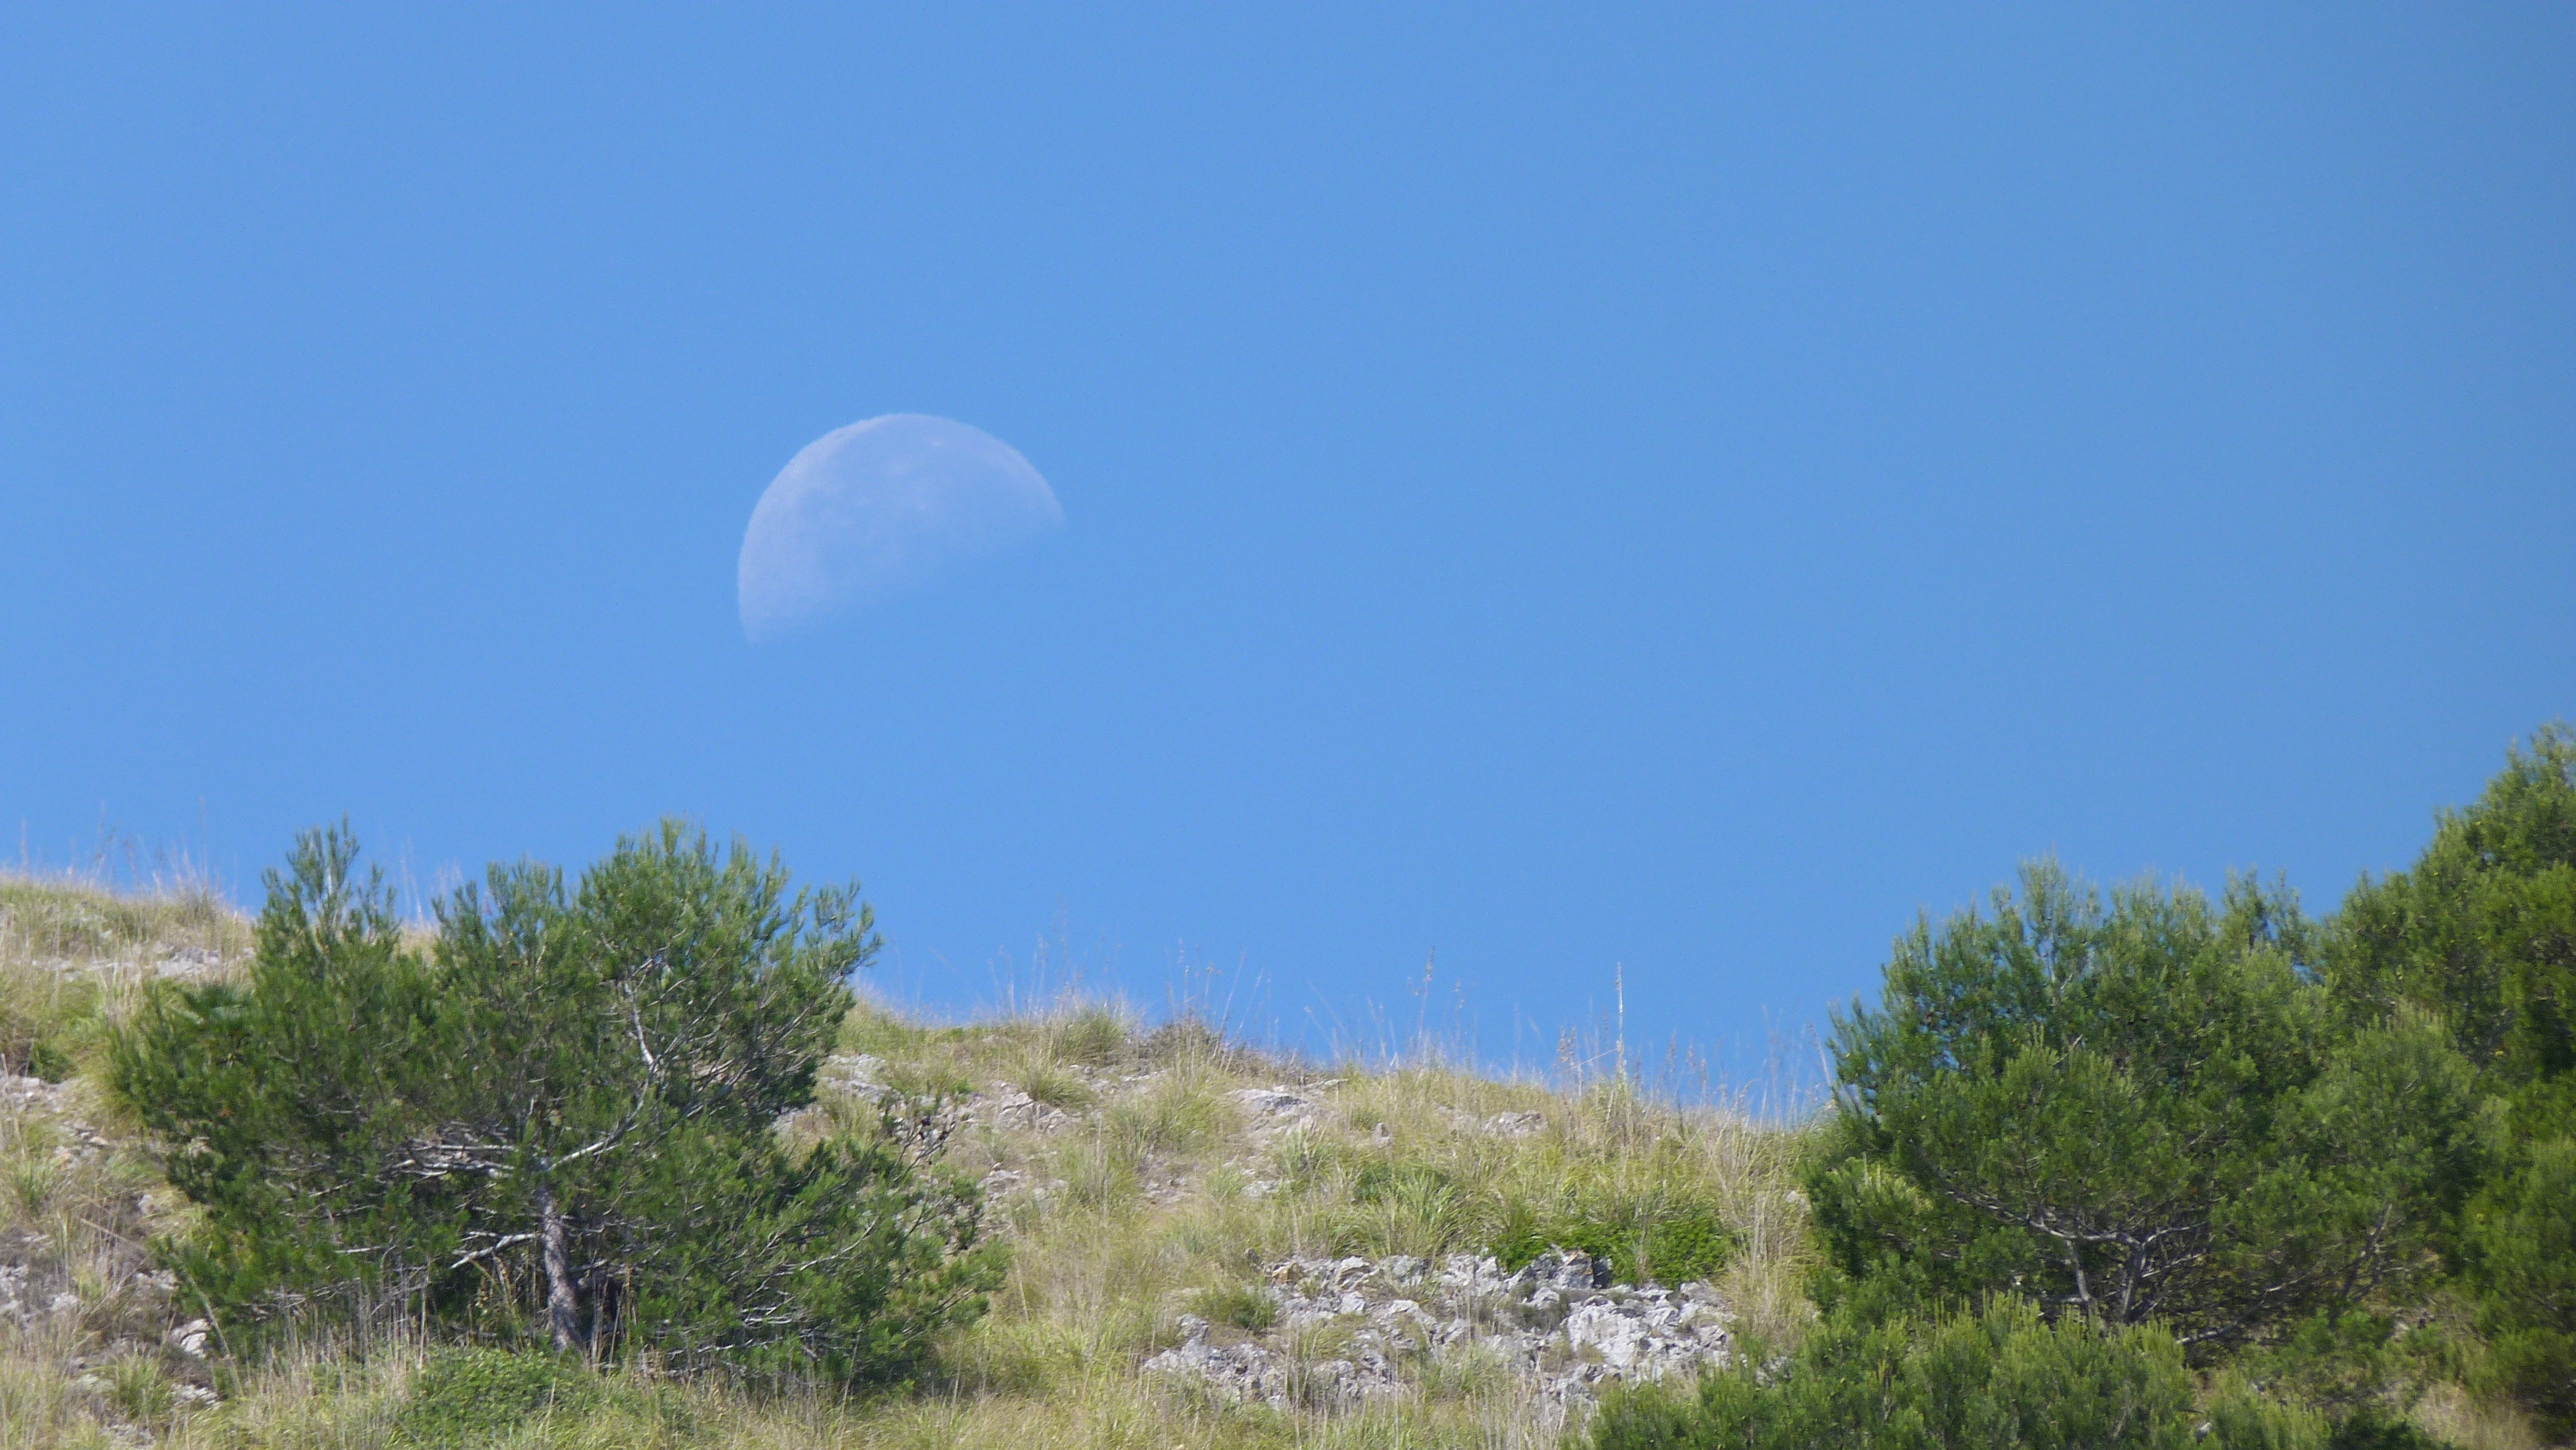
silhouette, cloud, sky, meadow, hill, atmosphere, moon, day, habitat, ecosystem